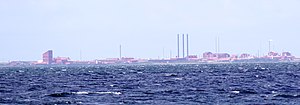
Cheminova
Cheminova set fra Gjeller Odde mod sydøst
Cheminova set Gjeller Odde mod sydøst
Cheminova er en global virksomhed, der producerer primært landbrugskemikalier. Hovedaktiviteterne er identifikation, udvikling, produktion, registrering og markedsføring af plantebeskyttelsesmidler til bekæmpelse af ukrudt, insekter og svampesygdomme i landbrugsafgrøder.